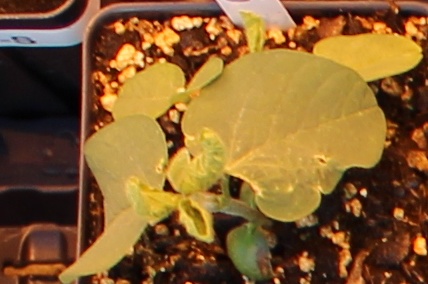
Label: Soybean